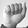
ASL letter: A